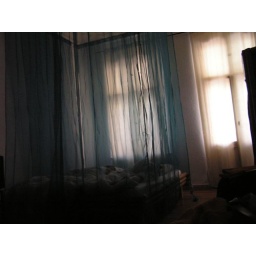
One of the bedrooms in the apartment at Lodge Berlin (Gabriel Max Strasse 2). The girls are still sleeping :)